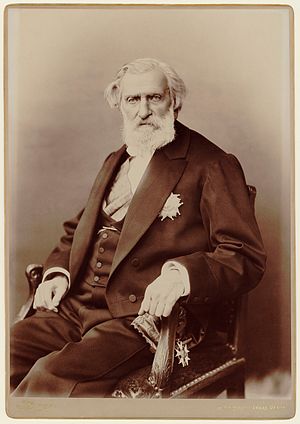
Ambroise Thomas
Ambroise Thomas, mellem 1894 og 1896
Ambroise Thomas var en fransk komponist.